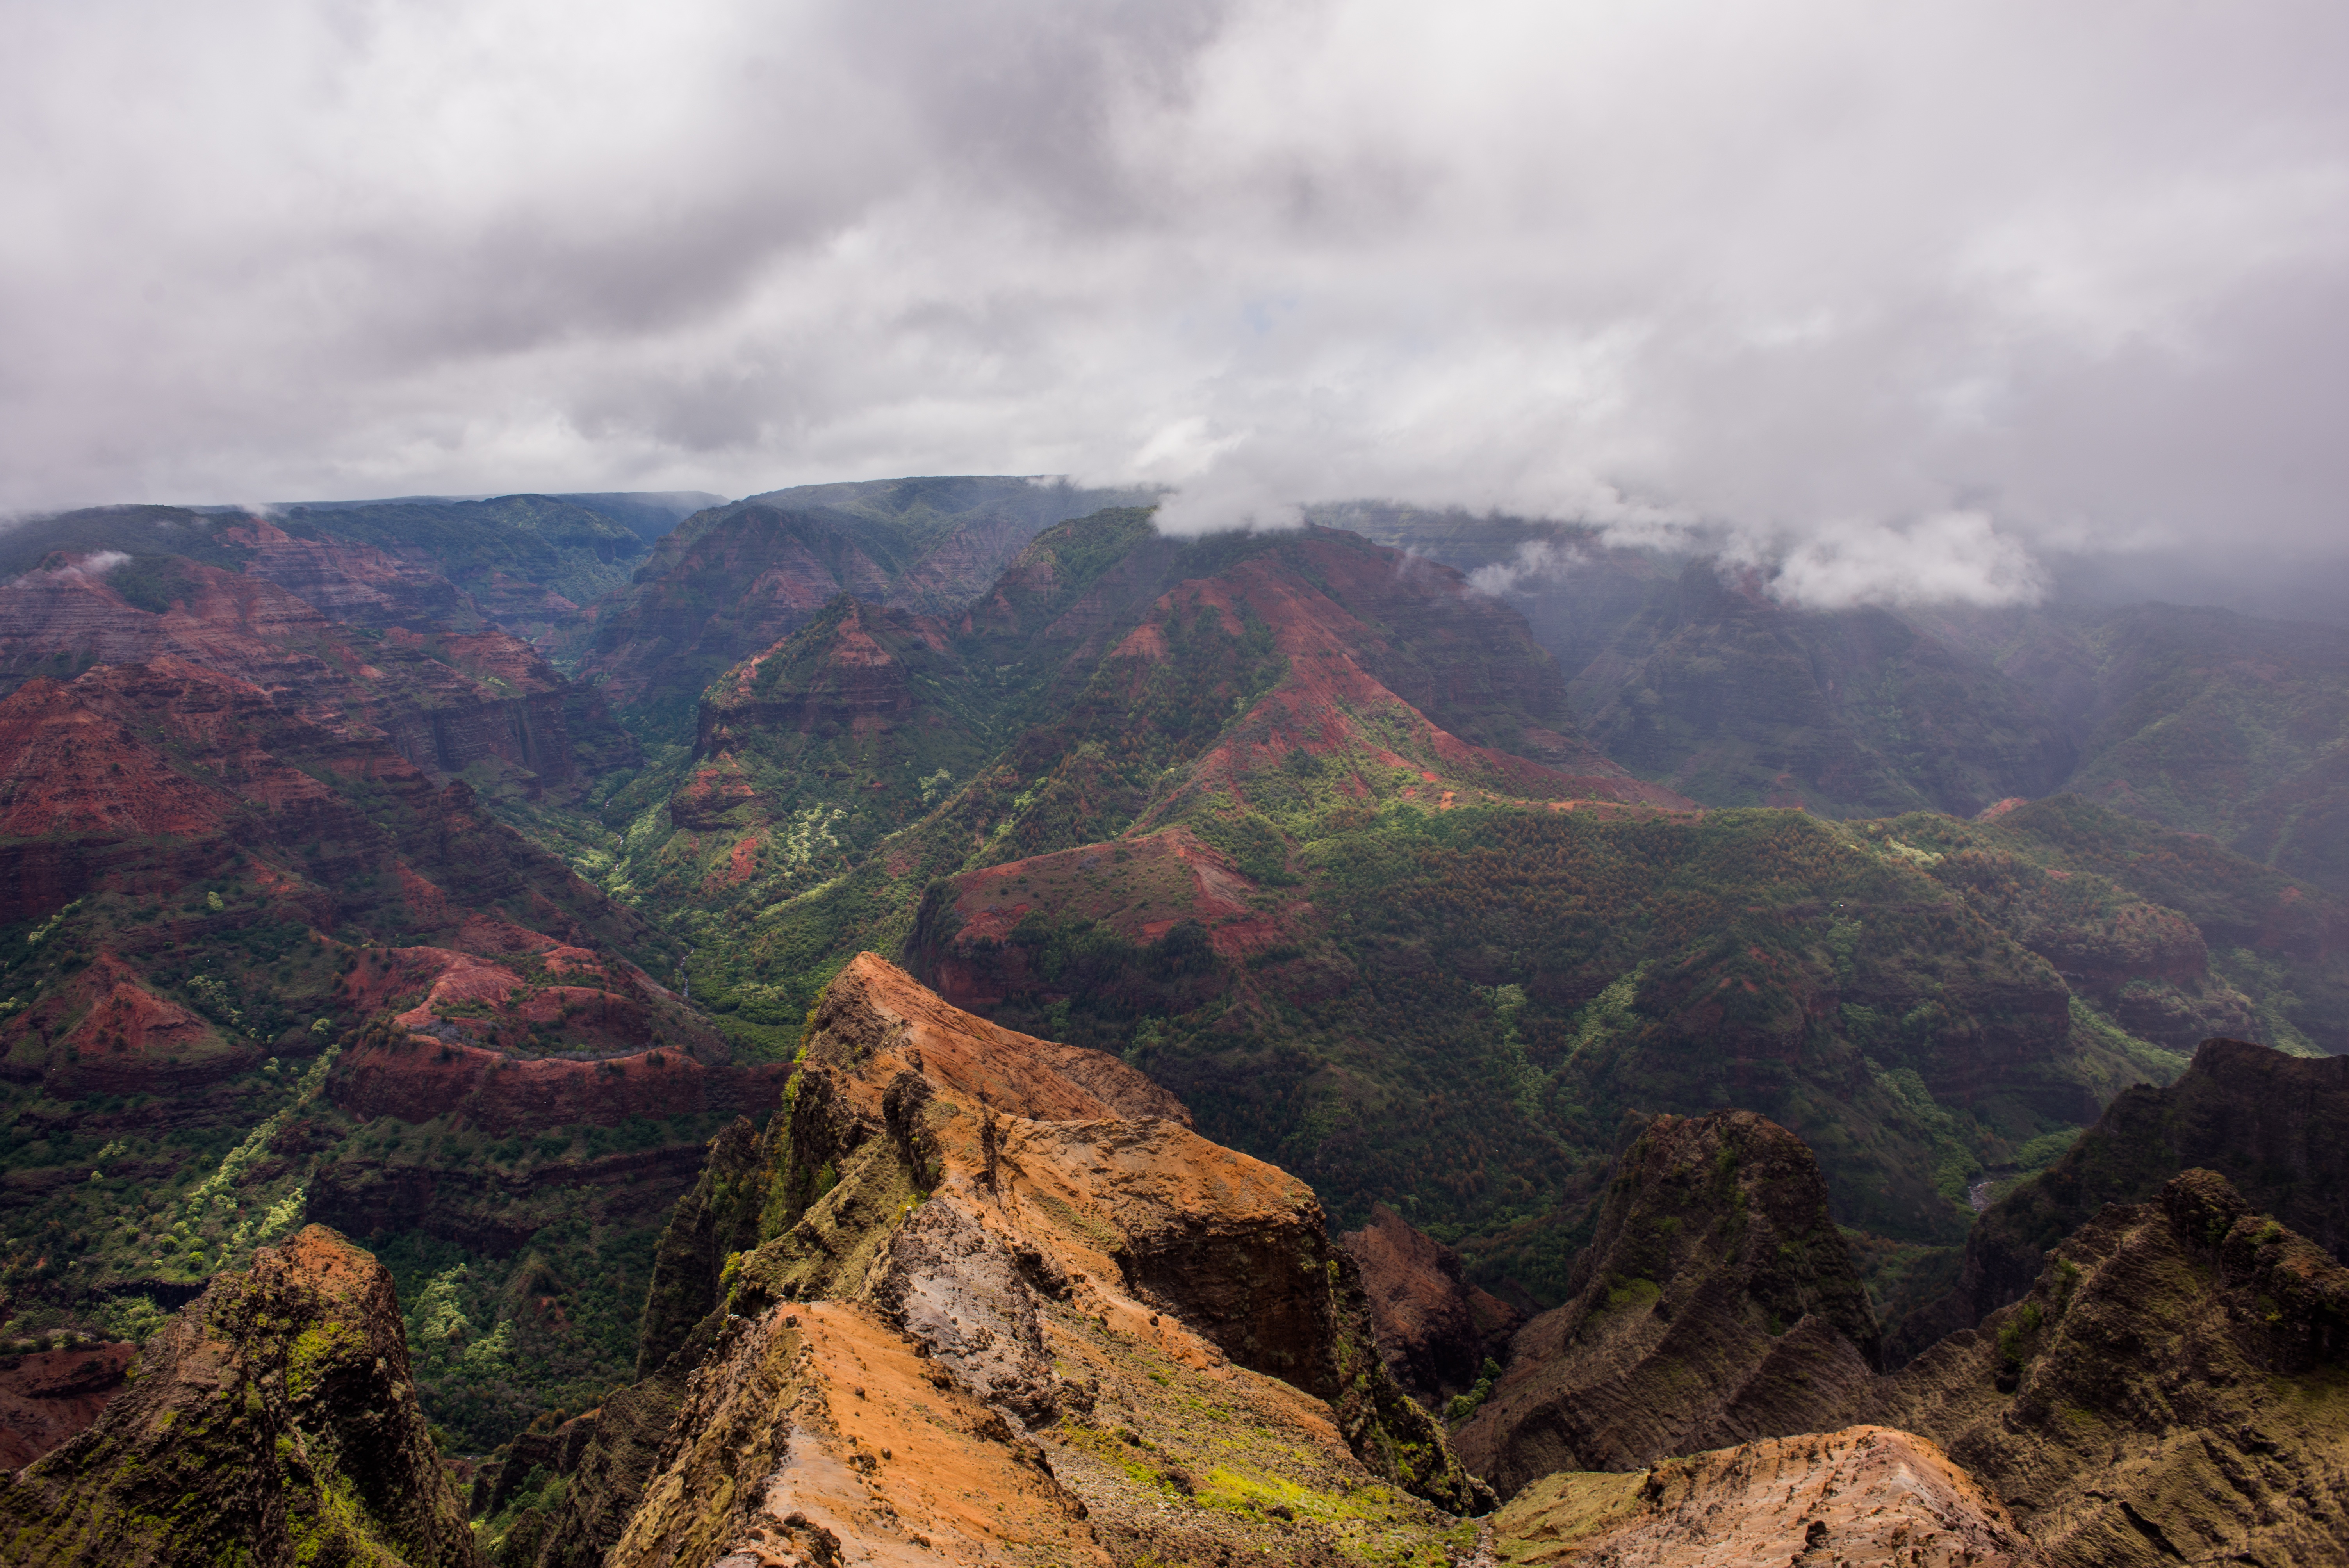
landscape, nature, rock, wilderness, walking, mountain, cloud, sky, hill, adventure, valley, mountain range, terrain, ridge, summit, geology, mount, plateau, landform, geographical feature, mountainous landforms, geological phenomenon